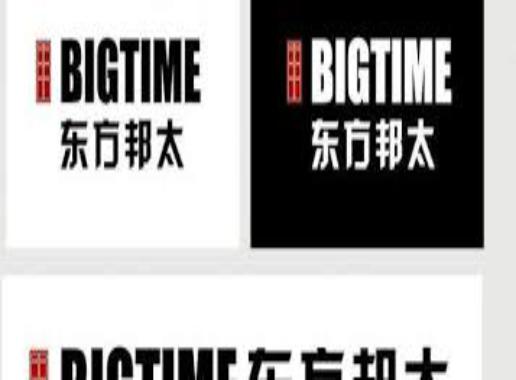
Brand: bigtime
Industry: Necessities